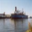
Label: ship